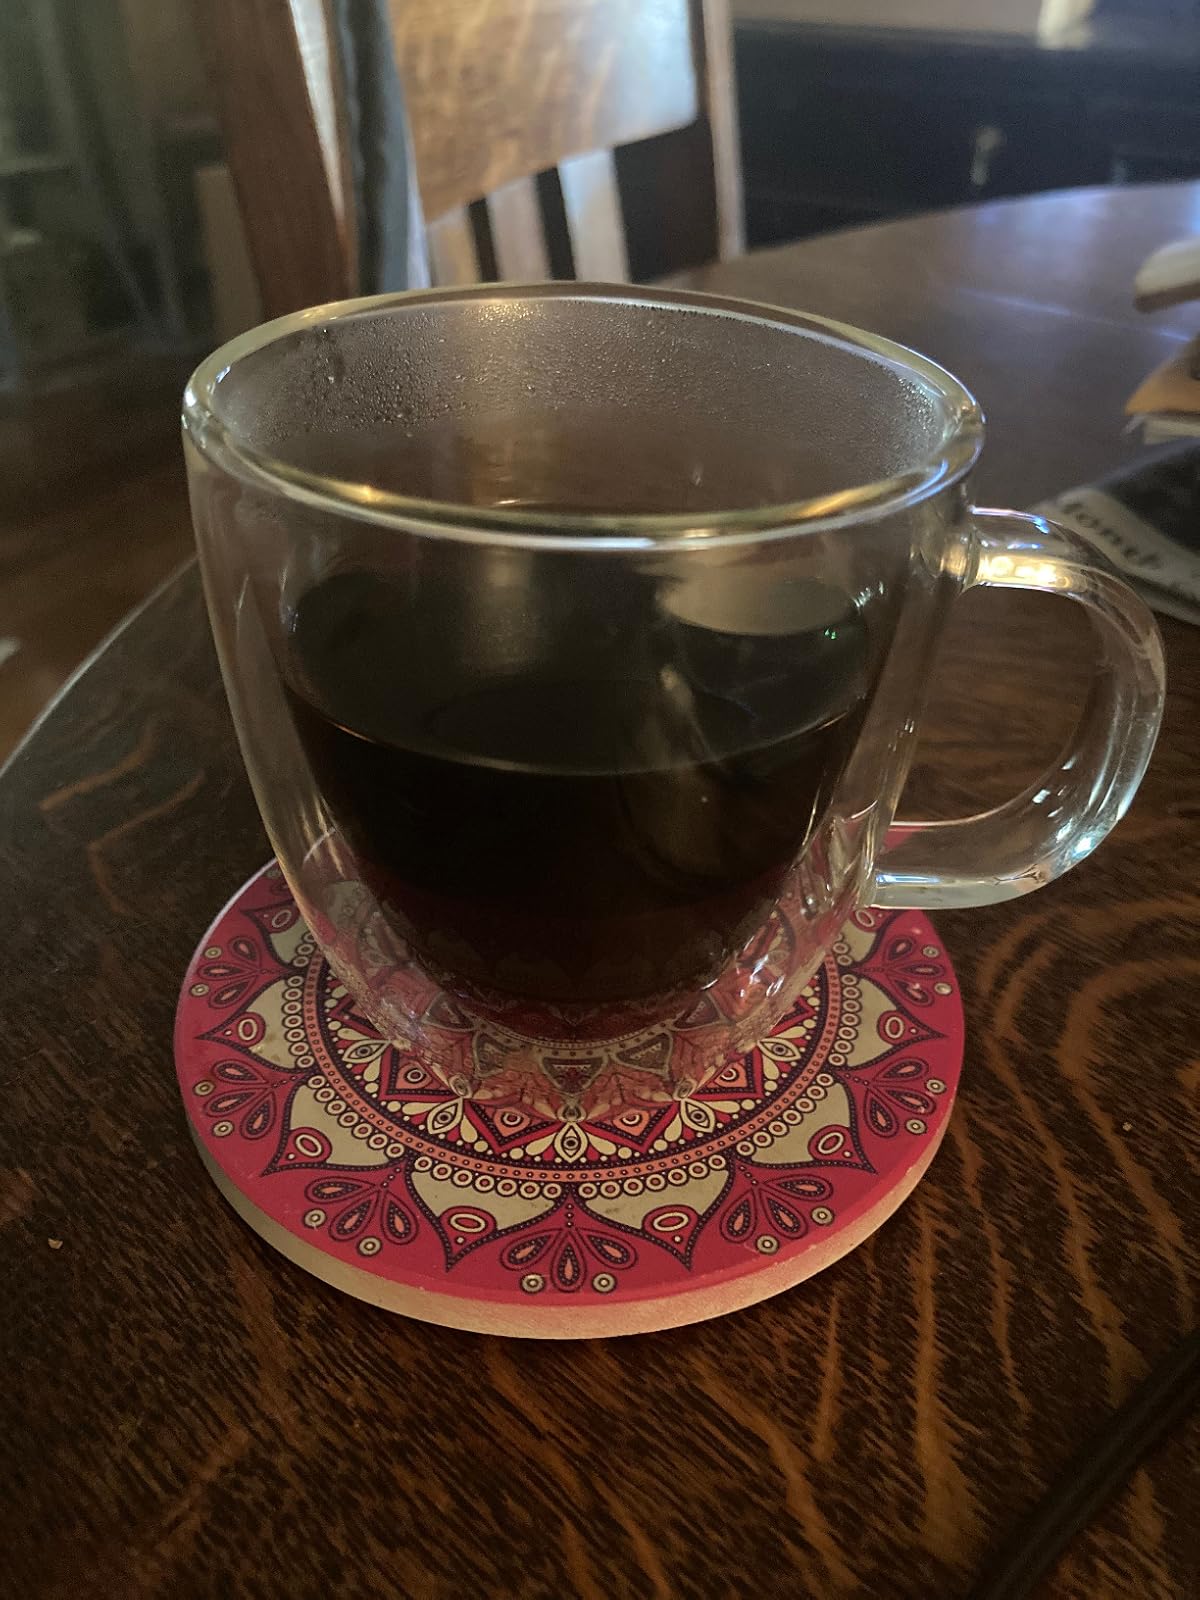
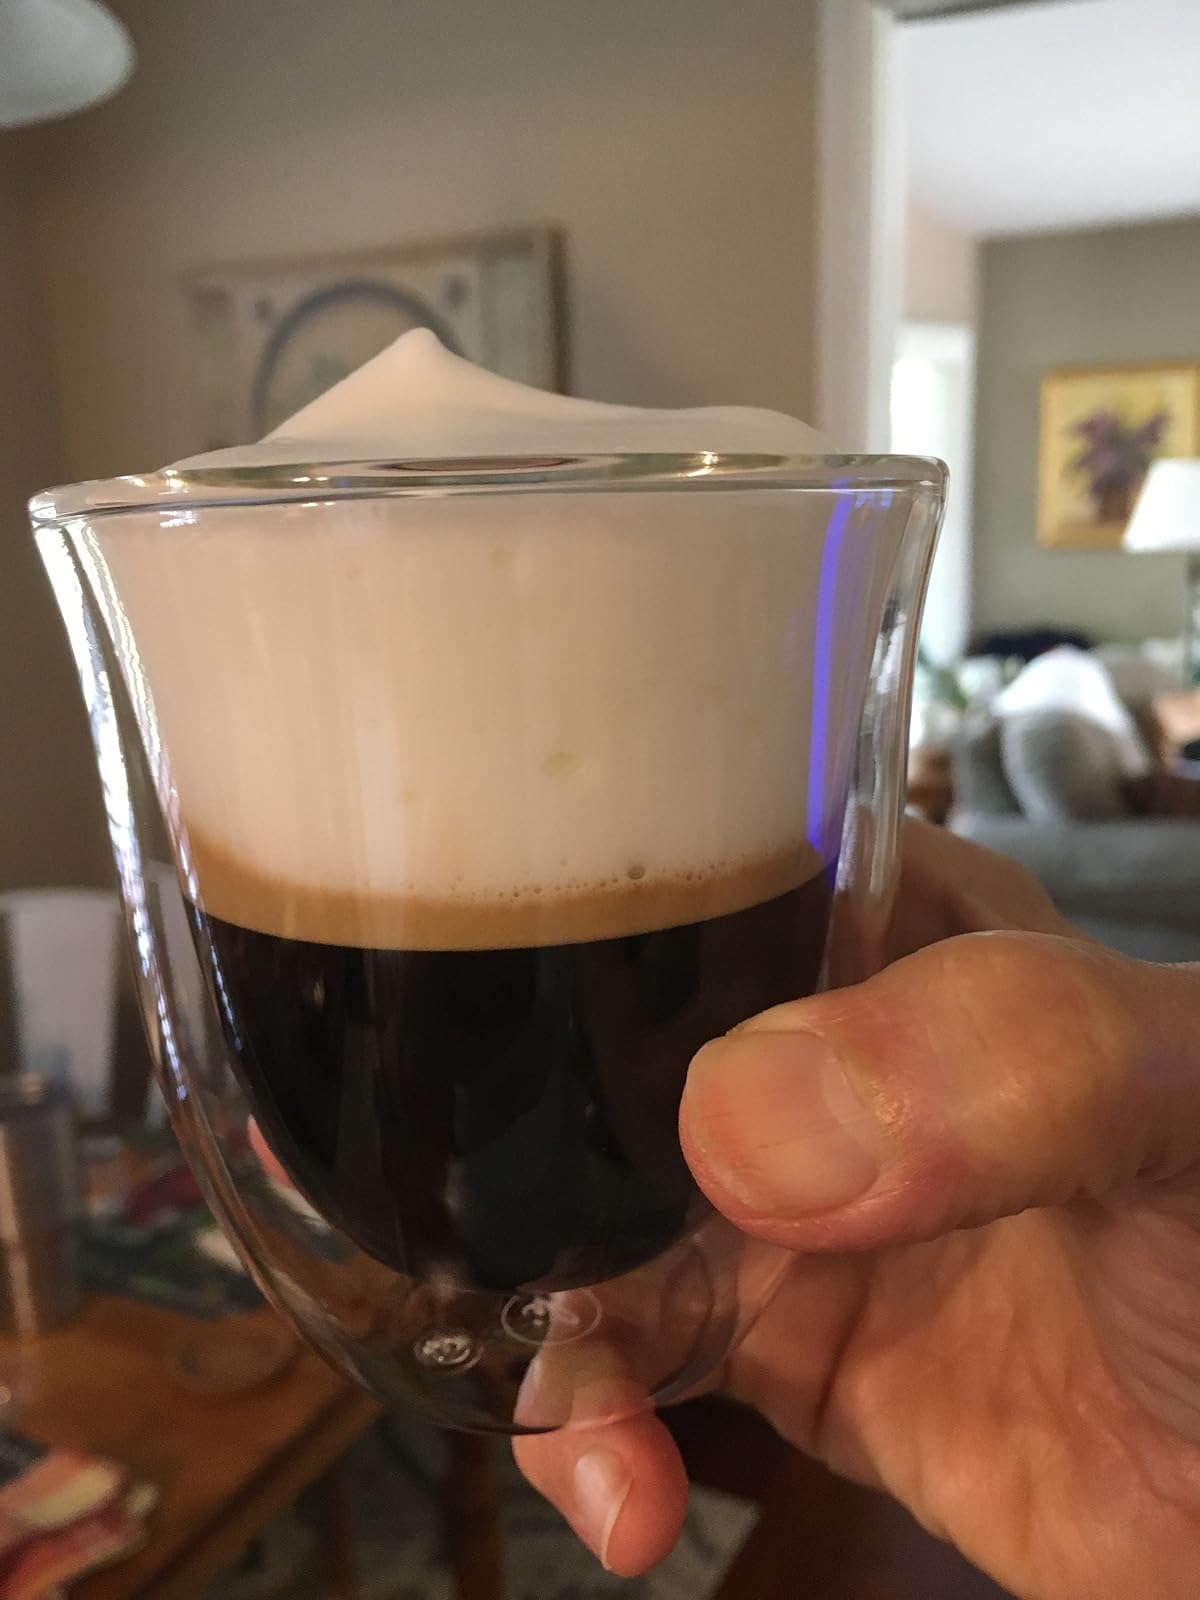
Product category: items_mug
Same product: no